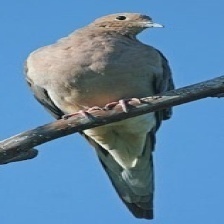
Species: MOURNING DOVE
Scientific name: ZENAIDA MACROURA